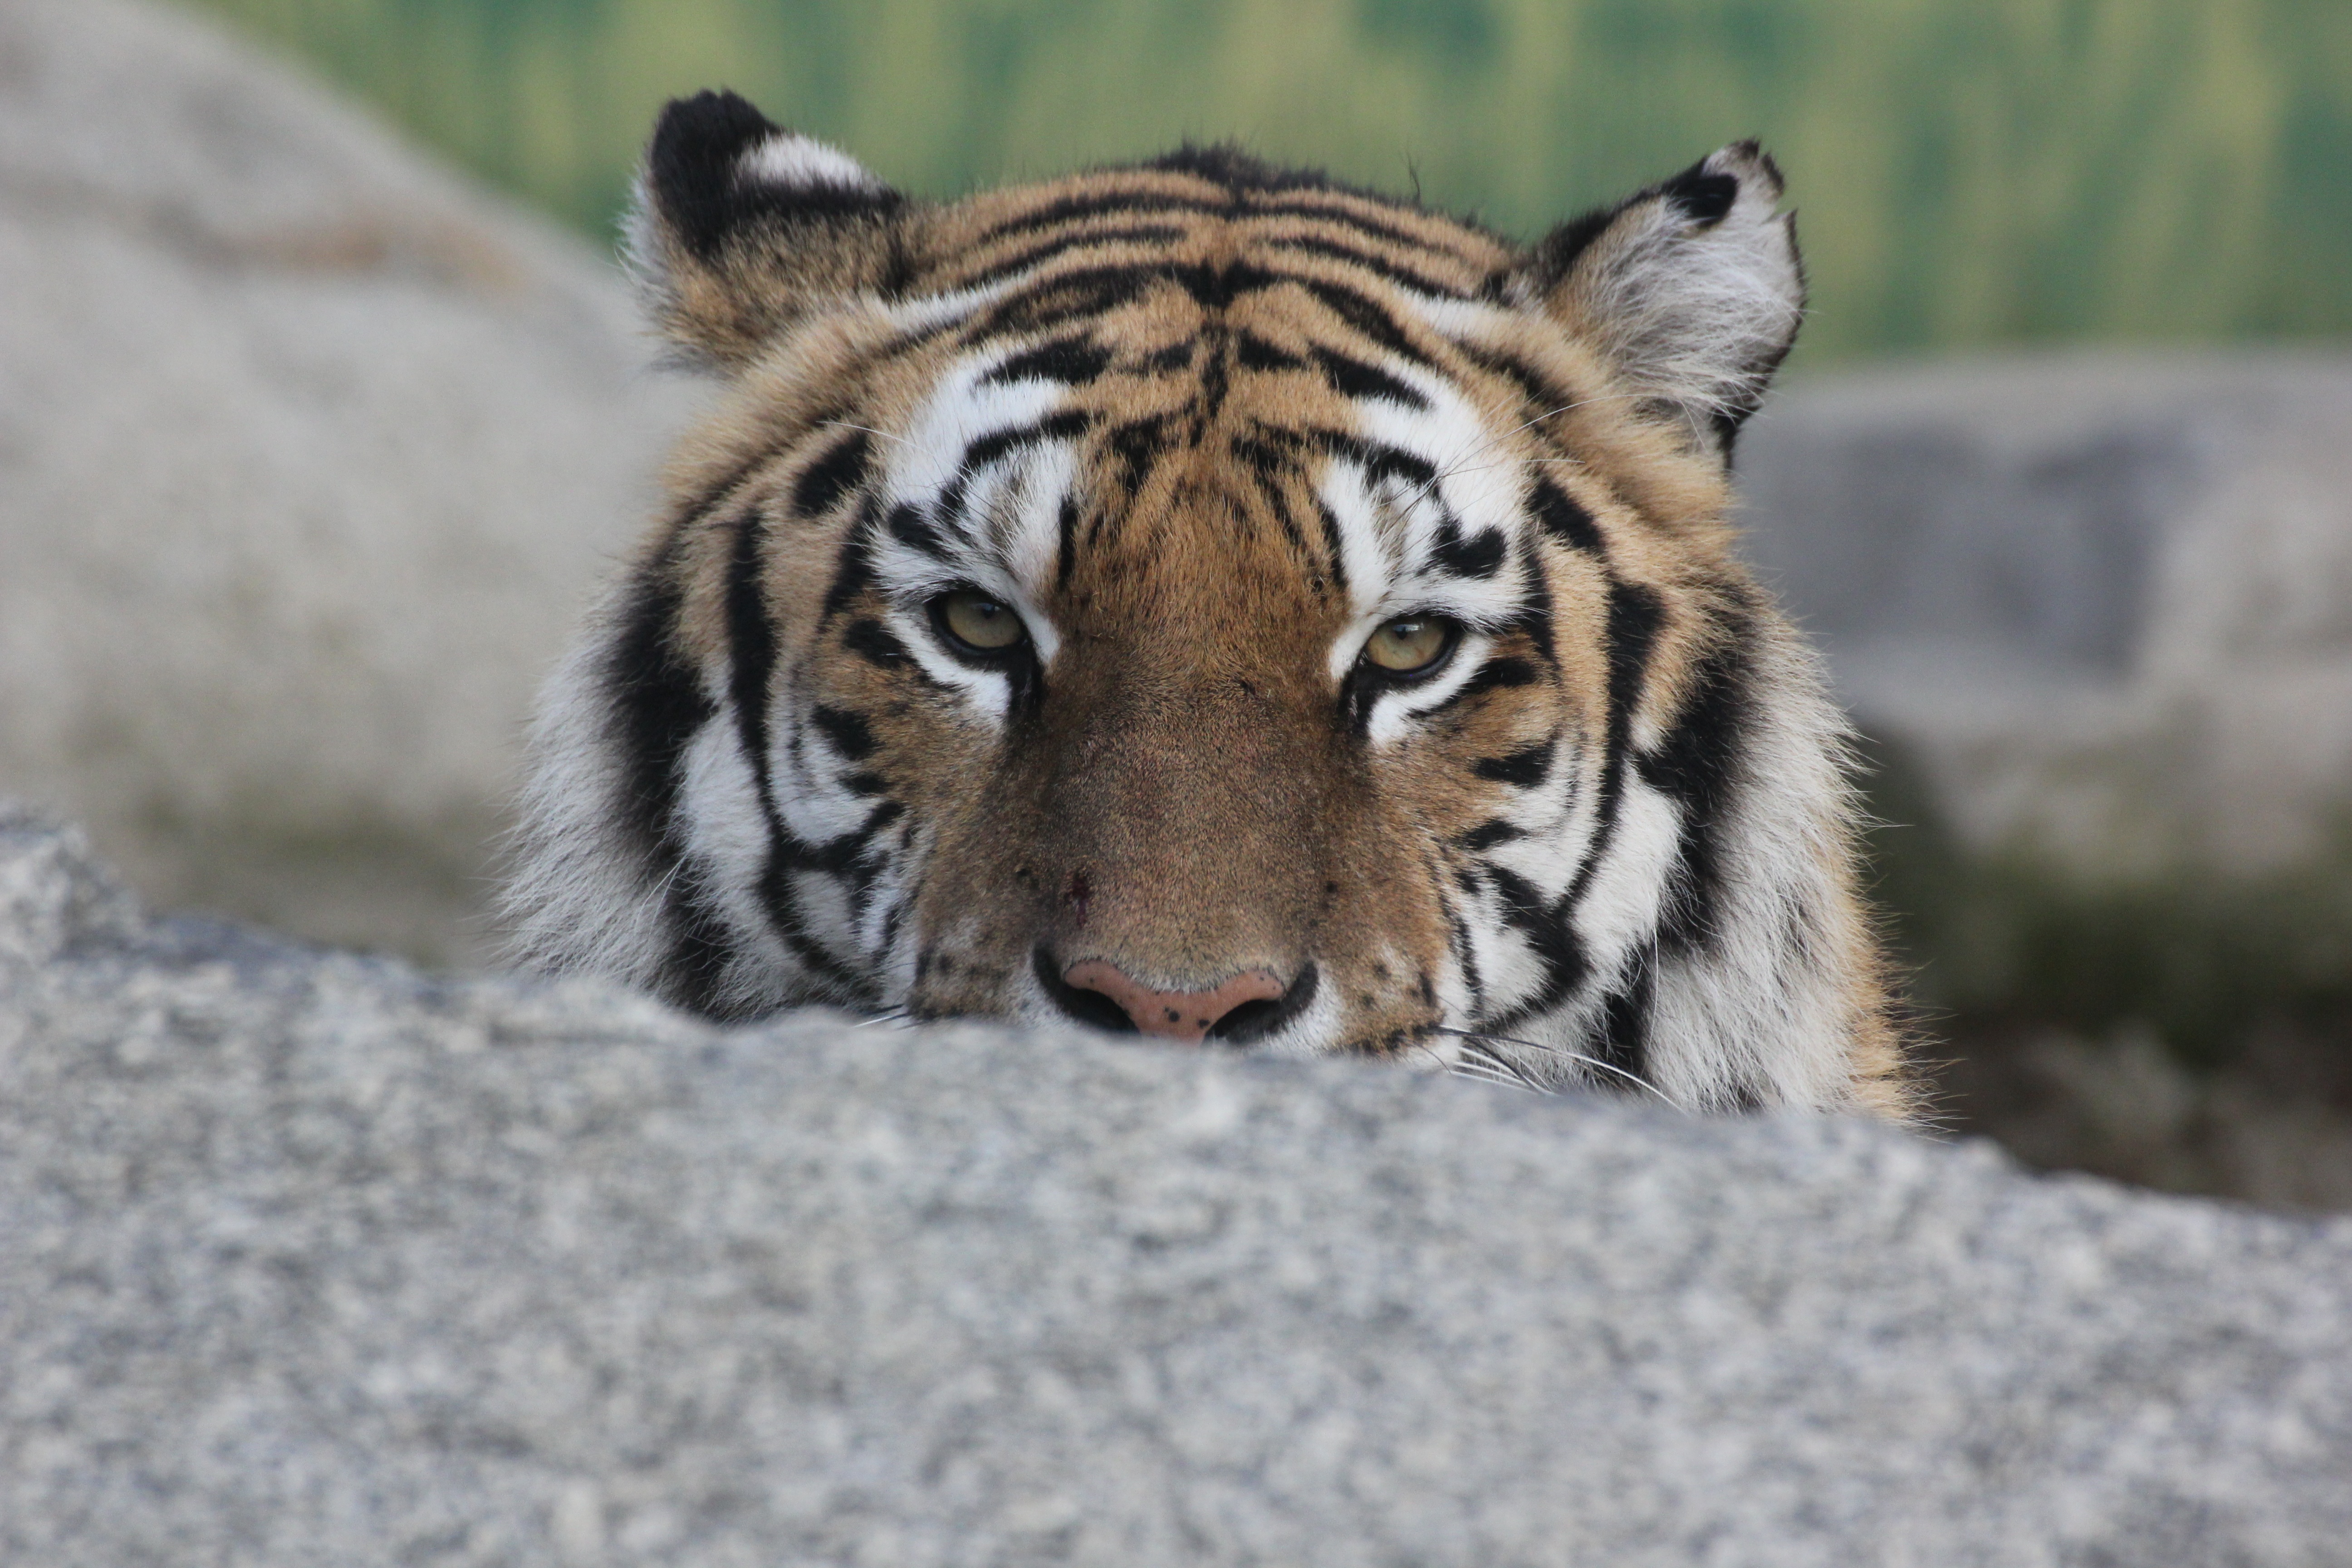
animal, wildlife, zoo, mammal, rest, fauna, whiskers, relaxation, tiger, look, vertebrate, big cats, cat like mammal